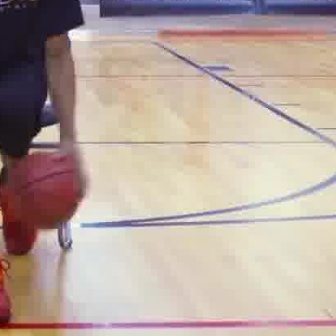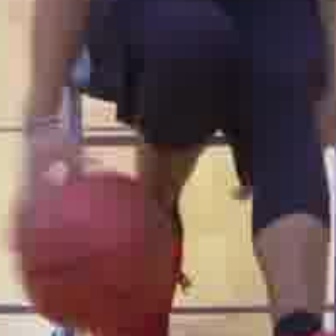
  Please identify the target specified by the bounding box [2,148,84,229] in the first image and locate it in the second image. Return the coordinates in [x_min,y_min,x_max,y_max] format.
Answer: [9,167,173,332]